Phormia regina

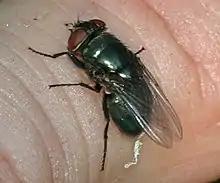
Another phormia

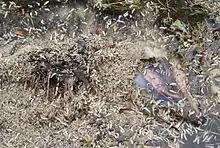
Decomposing possum

"Phormia regina" adults are metallic blue or green in color and have a distinctive set of orange setae near the anterior thoracic spiracle. They are also recognizable by their black gena (the side of the head below eye level), mostly white calypteres, and the distinctive bend in their wings.